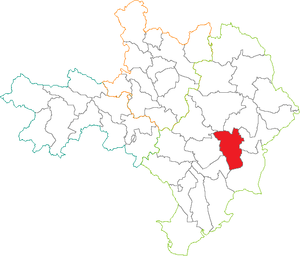
Situation du canton dans le département du Gard (France)